2006 Brazilian Grand Prix

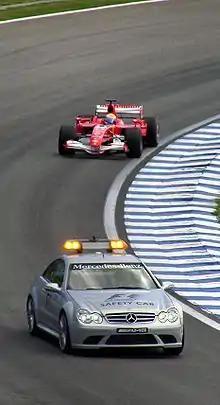
Massa behind the Safety Car

As the safety car picked up the field at the end of lap 2, Massa led Räikkönen, Trulli and Alonso with Fisichella and Michael Schumacher moving up to 5th and 6th respectively. Barrichello, Ralf Schumacher, Kubica and Button completed the top ten, Button having taken advantage of the two Williams retiring and having passed Heidfeld and Pedro de la Rosa.